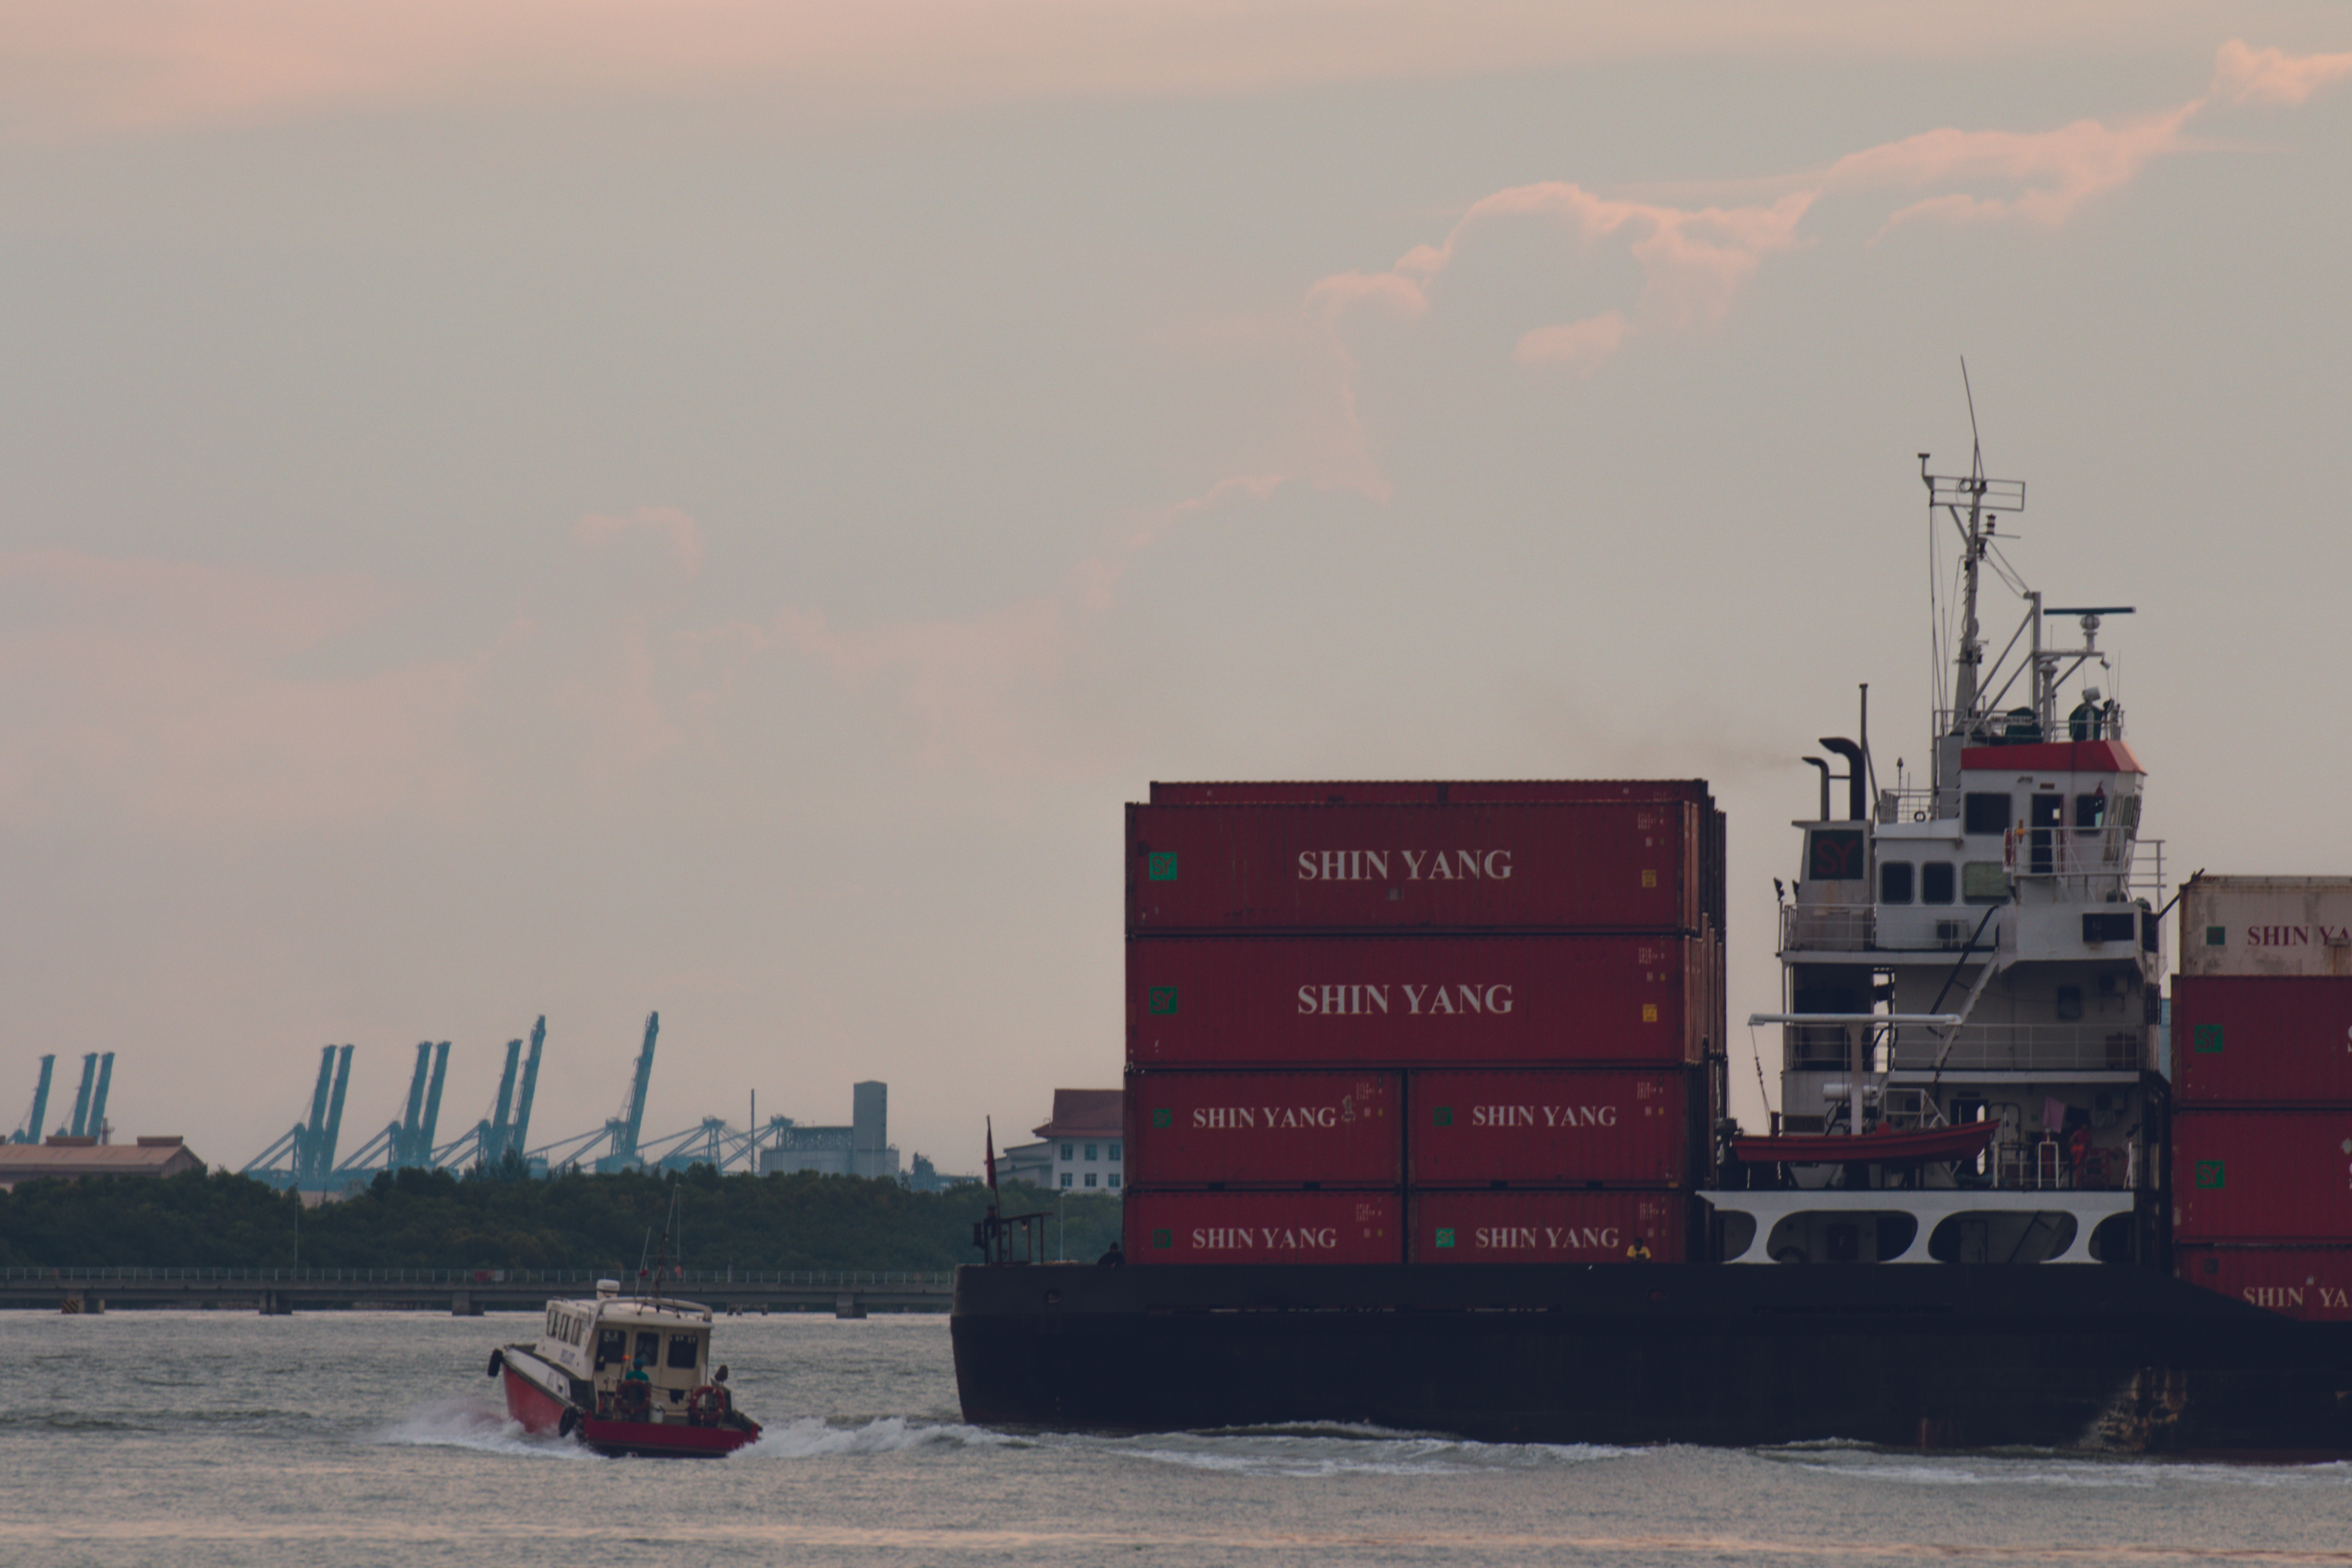
sea, coast, ocean, boat, ship, transport, vehicle, bay, harbor, port, cargo ship, ferry, tugboat, watercraft, container ship, freight transport